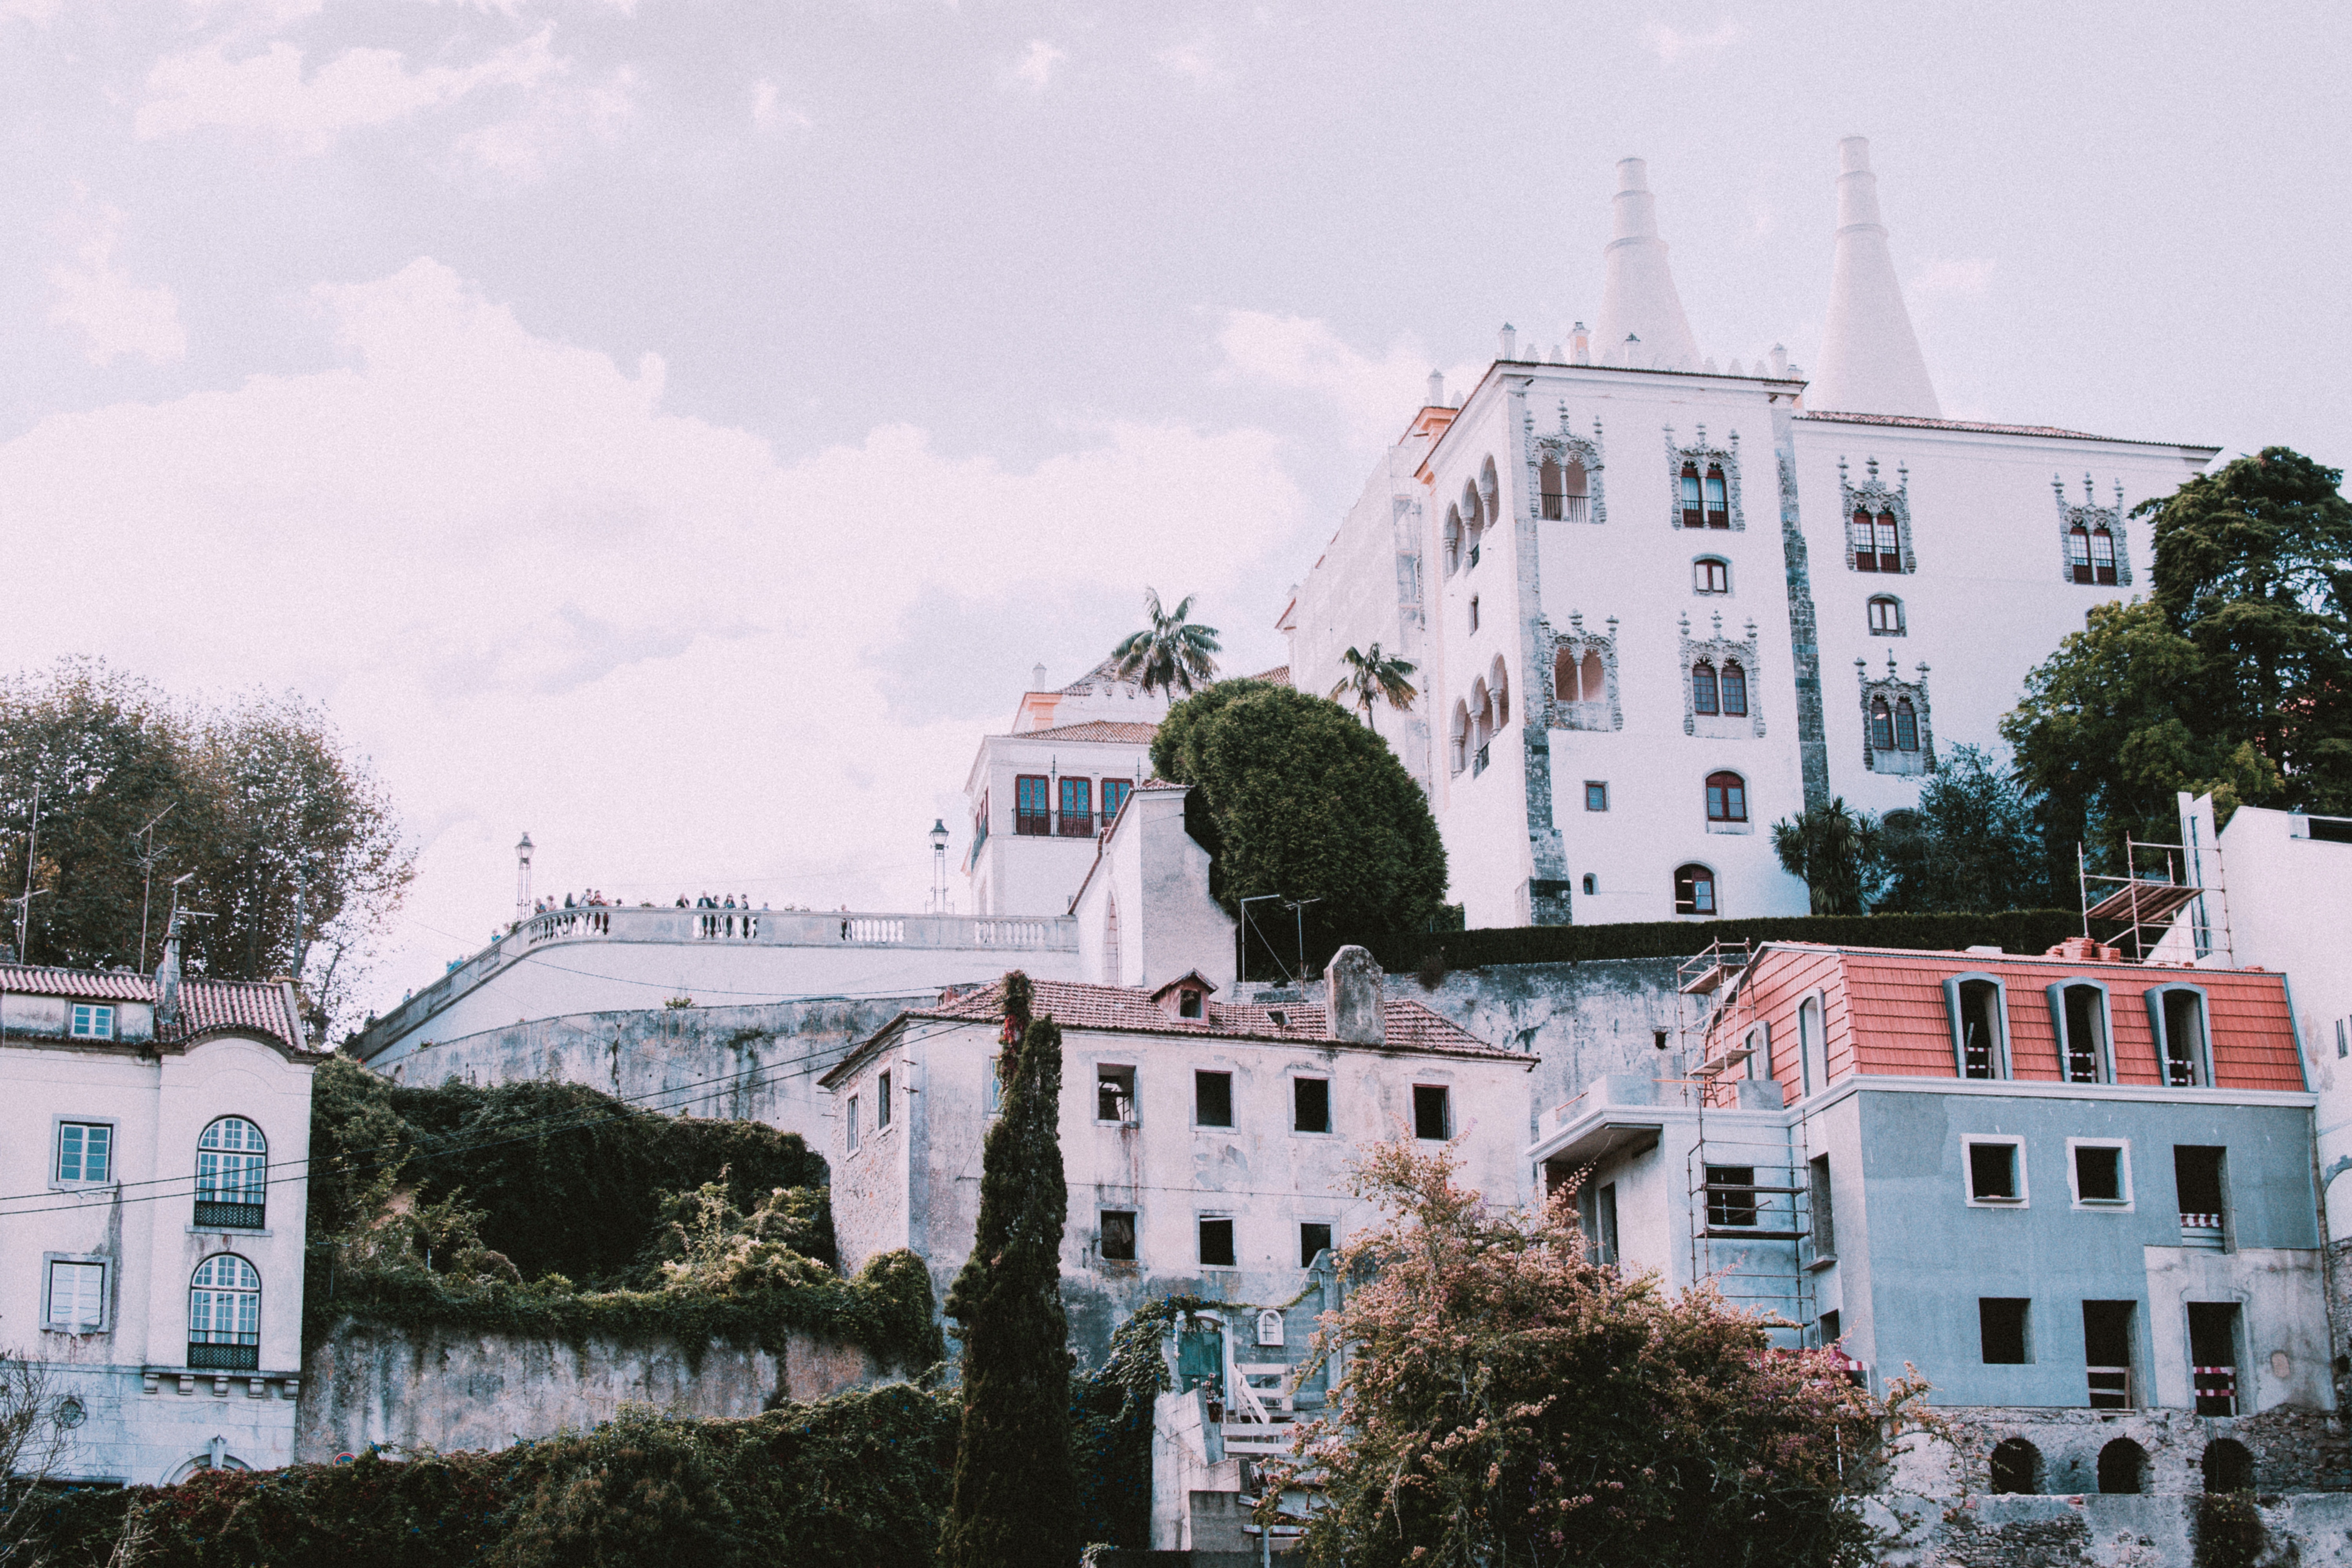
sky, town, building, city, water, tree, facade, roof, house, chateau, window, estate